Meyerland, Houston

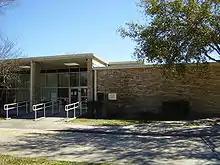
The Meyer Library of the Houston Public Library system

Effective 2023, Dr. Shannon Walker Neighborhood Library of the Houston Public Library (HPL), located in Westbury, is the library location for Meyerland. Its namesake is Shannon Walker.